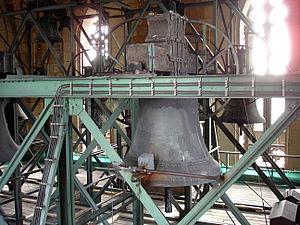
L'église principale d'Ulm, souvent appelée couramment mais de manière impropre cathédrale d'Ulm, est aujourd'hui l'église protestante la plus grande d'Allemagne. Elle est d’architecture gothique et fut construite par la ville impériale libre d’Ulm au XIVᵉ siècle. Ce n’est pas une cathédrale au point de vue canonique, la ville d’Ulm n’ayant jamais été siège d’un évêché, mais on l'appelle ainsi en français à cause de sa taille et de la hauteur de son clocher principal, qui est le plus haut de toutes les églises du monde.